Compulsory education in China

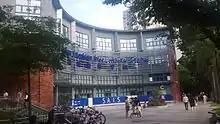
Shenzhen American International School

The "Articles of Association Young Pioneers of China, " revised in 2005, stipulated that the minimum age for joining the organization would be lowered from 7 to 6 years old. Before this revision, the requirement for newly enrolled primary school students was to wear green scarves for six months to one year due to the one-year gap between joining and enrollment. This differentiated them from students wearing red scarves. Students with poor academic performance were also given green scarves.